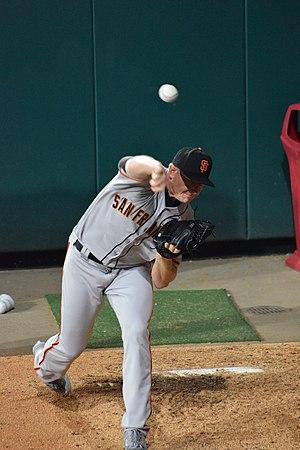
Mark Melancon est un lanceur de relève droitier des Braves d'Atlanta de la Ligue majeure de baseball.